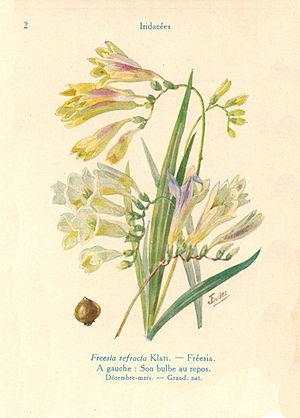
D'après les aquarelles de J. Eudes dans